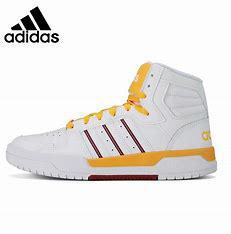
Brand: adidas
Model: NEO Entrap Mid Skate